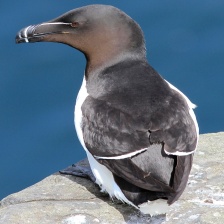
Species: RAZORBILL
Scientific name: ALCA TORDA